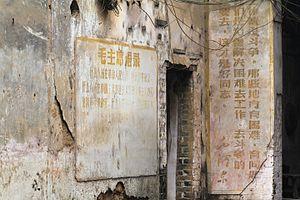
Le massacre de Guangxi était une série d'événements impliquant le lynchage et le massacre direct dans la province chinoise du Guangxi pendant la révolution culturelle.